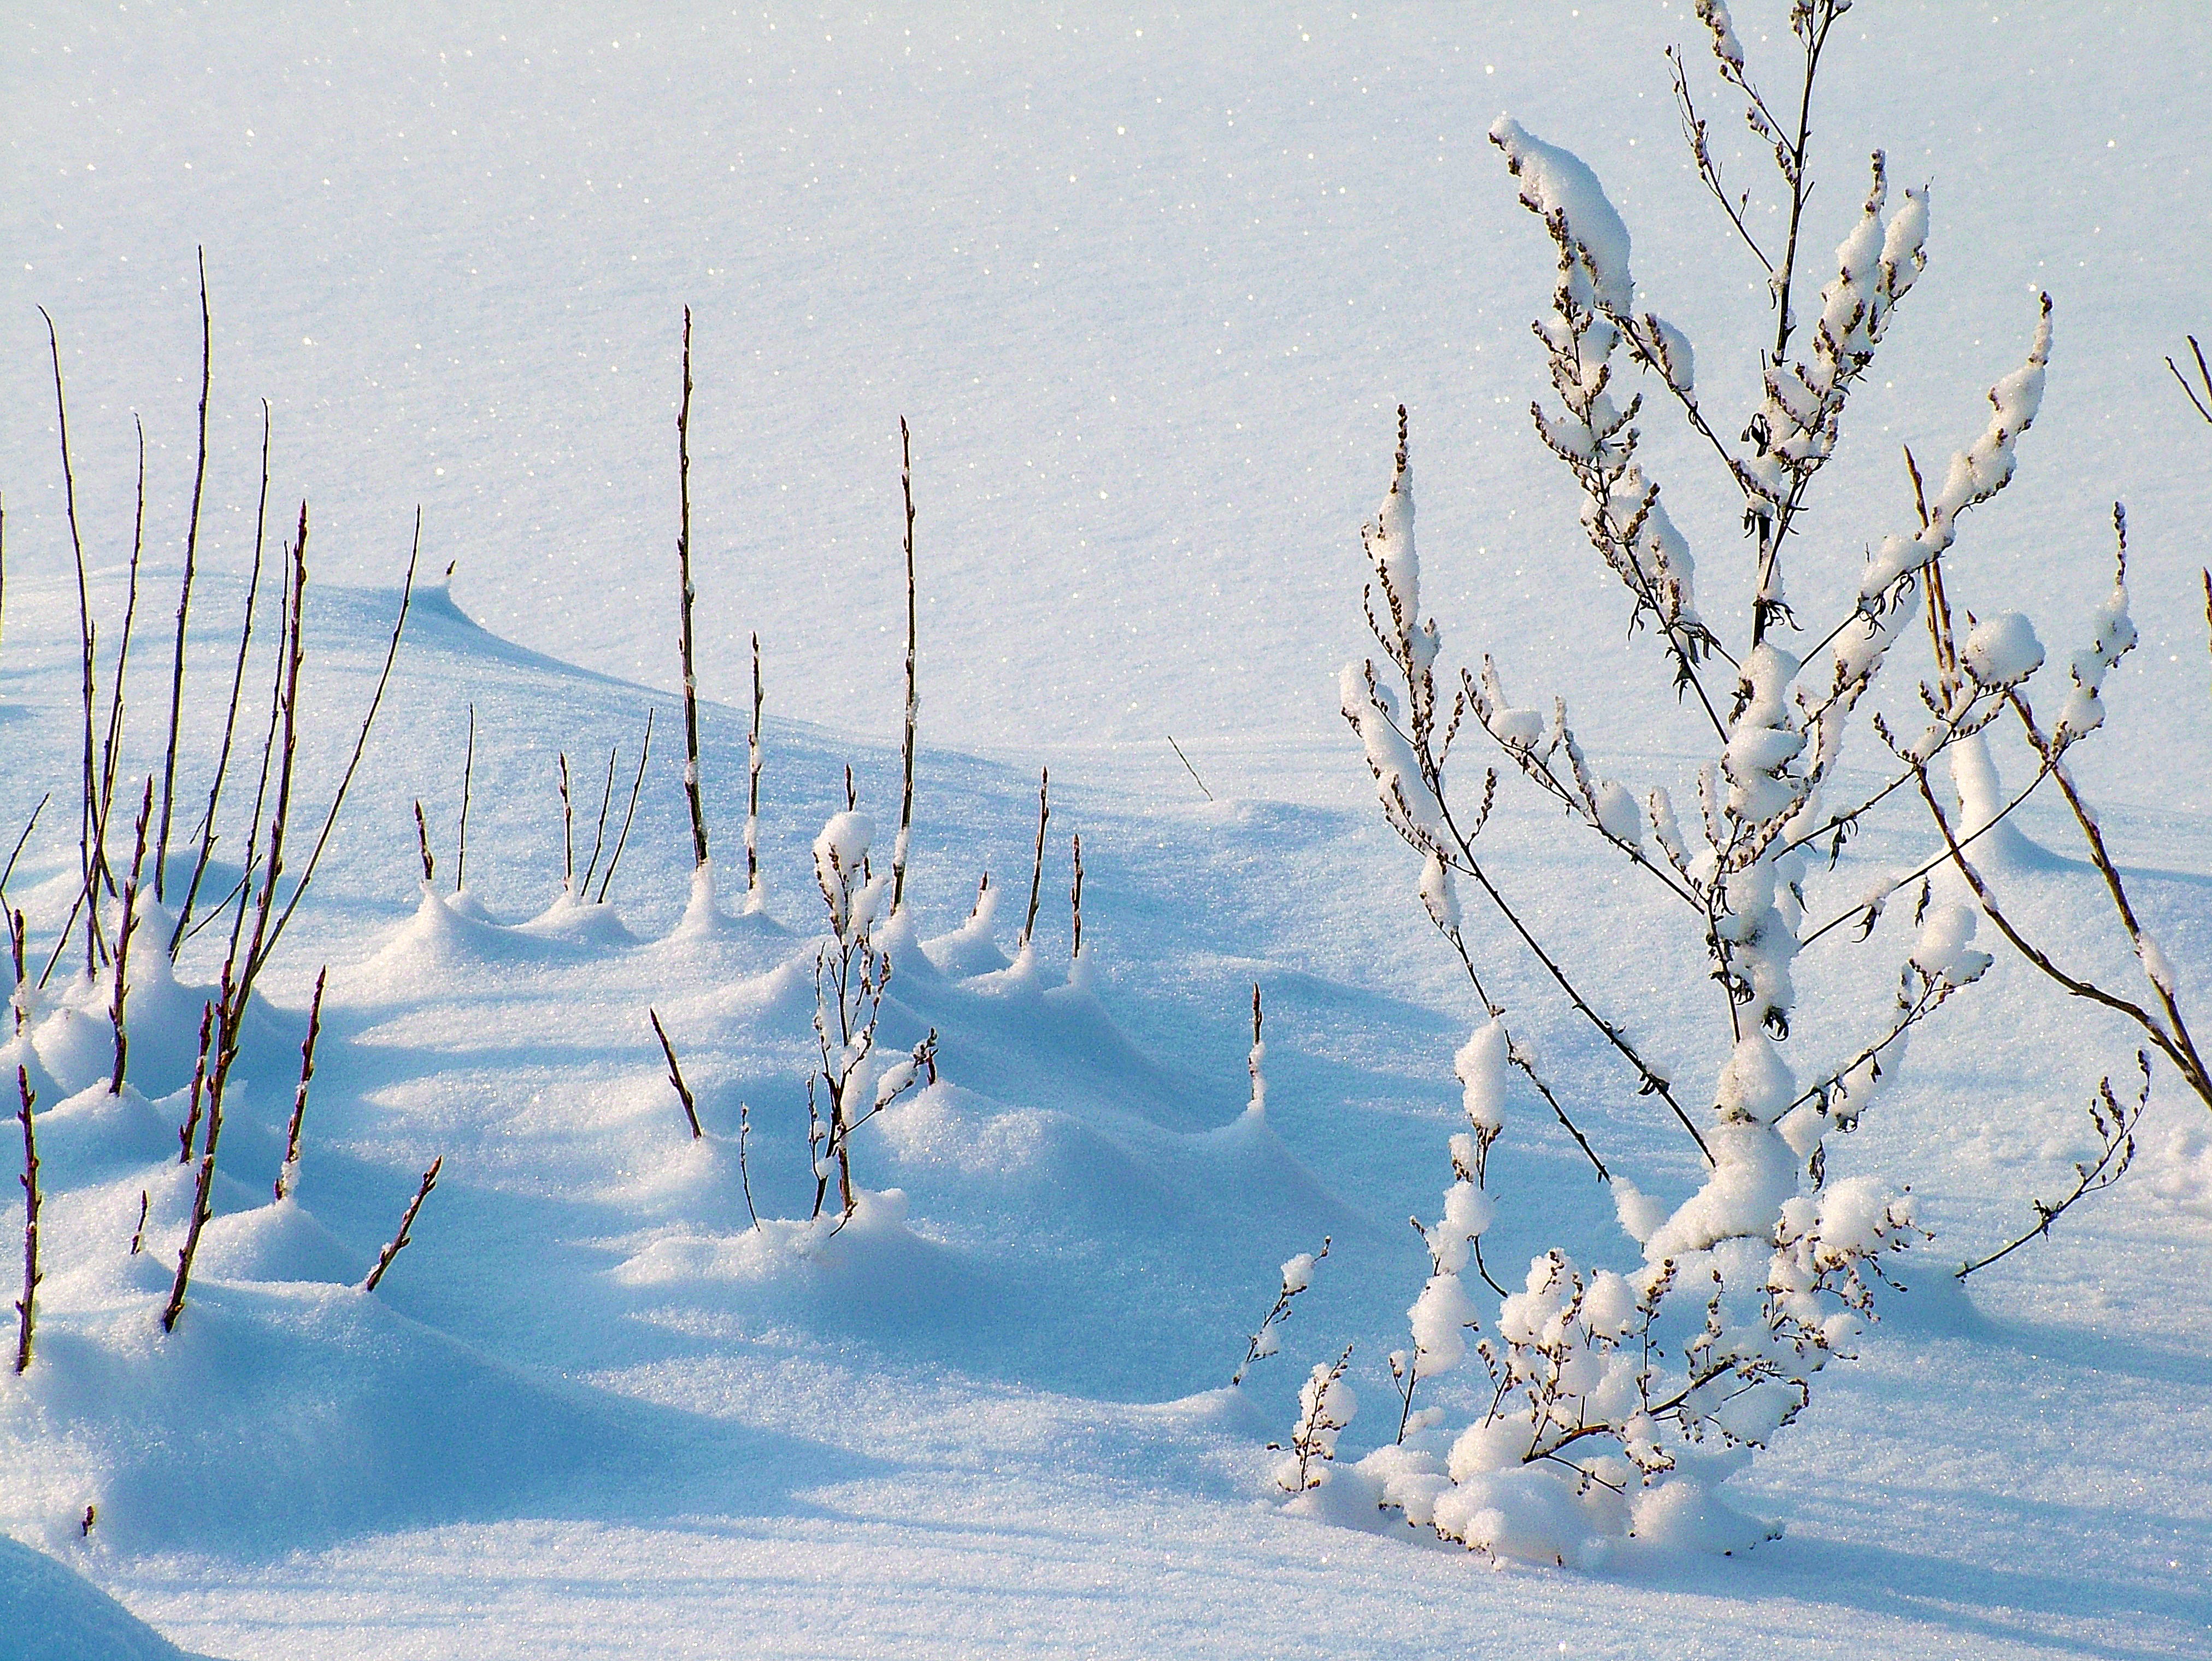
tree, water, branch, snow, winter, flower, frost, ice, spring, weather, season, plants, freezing